Hermann von der Lieth-Thomsen

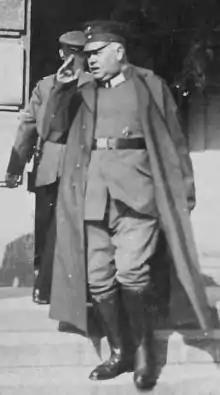
Lieutenant Colonel von der Lieth-Thomsen c. 1916

General Hermann von der Lieth-Thomsen (born Hermann Thomsen; 10 March 1867 – 5 May 1942) was a German military aviation pioneer, a senior air commander in the Imperial German Army Air Service during World War I, and a founding father of the German military aviation.